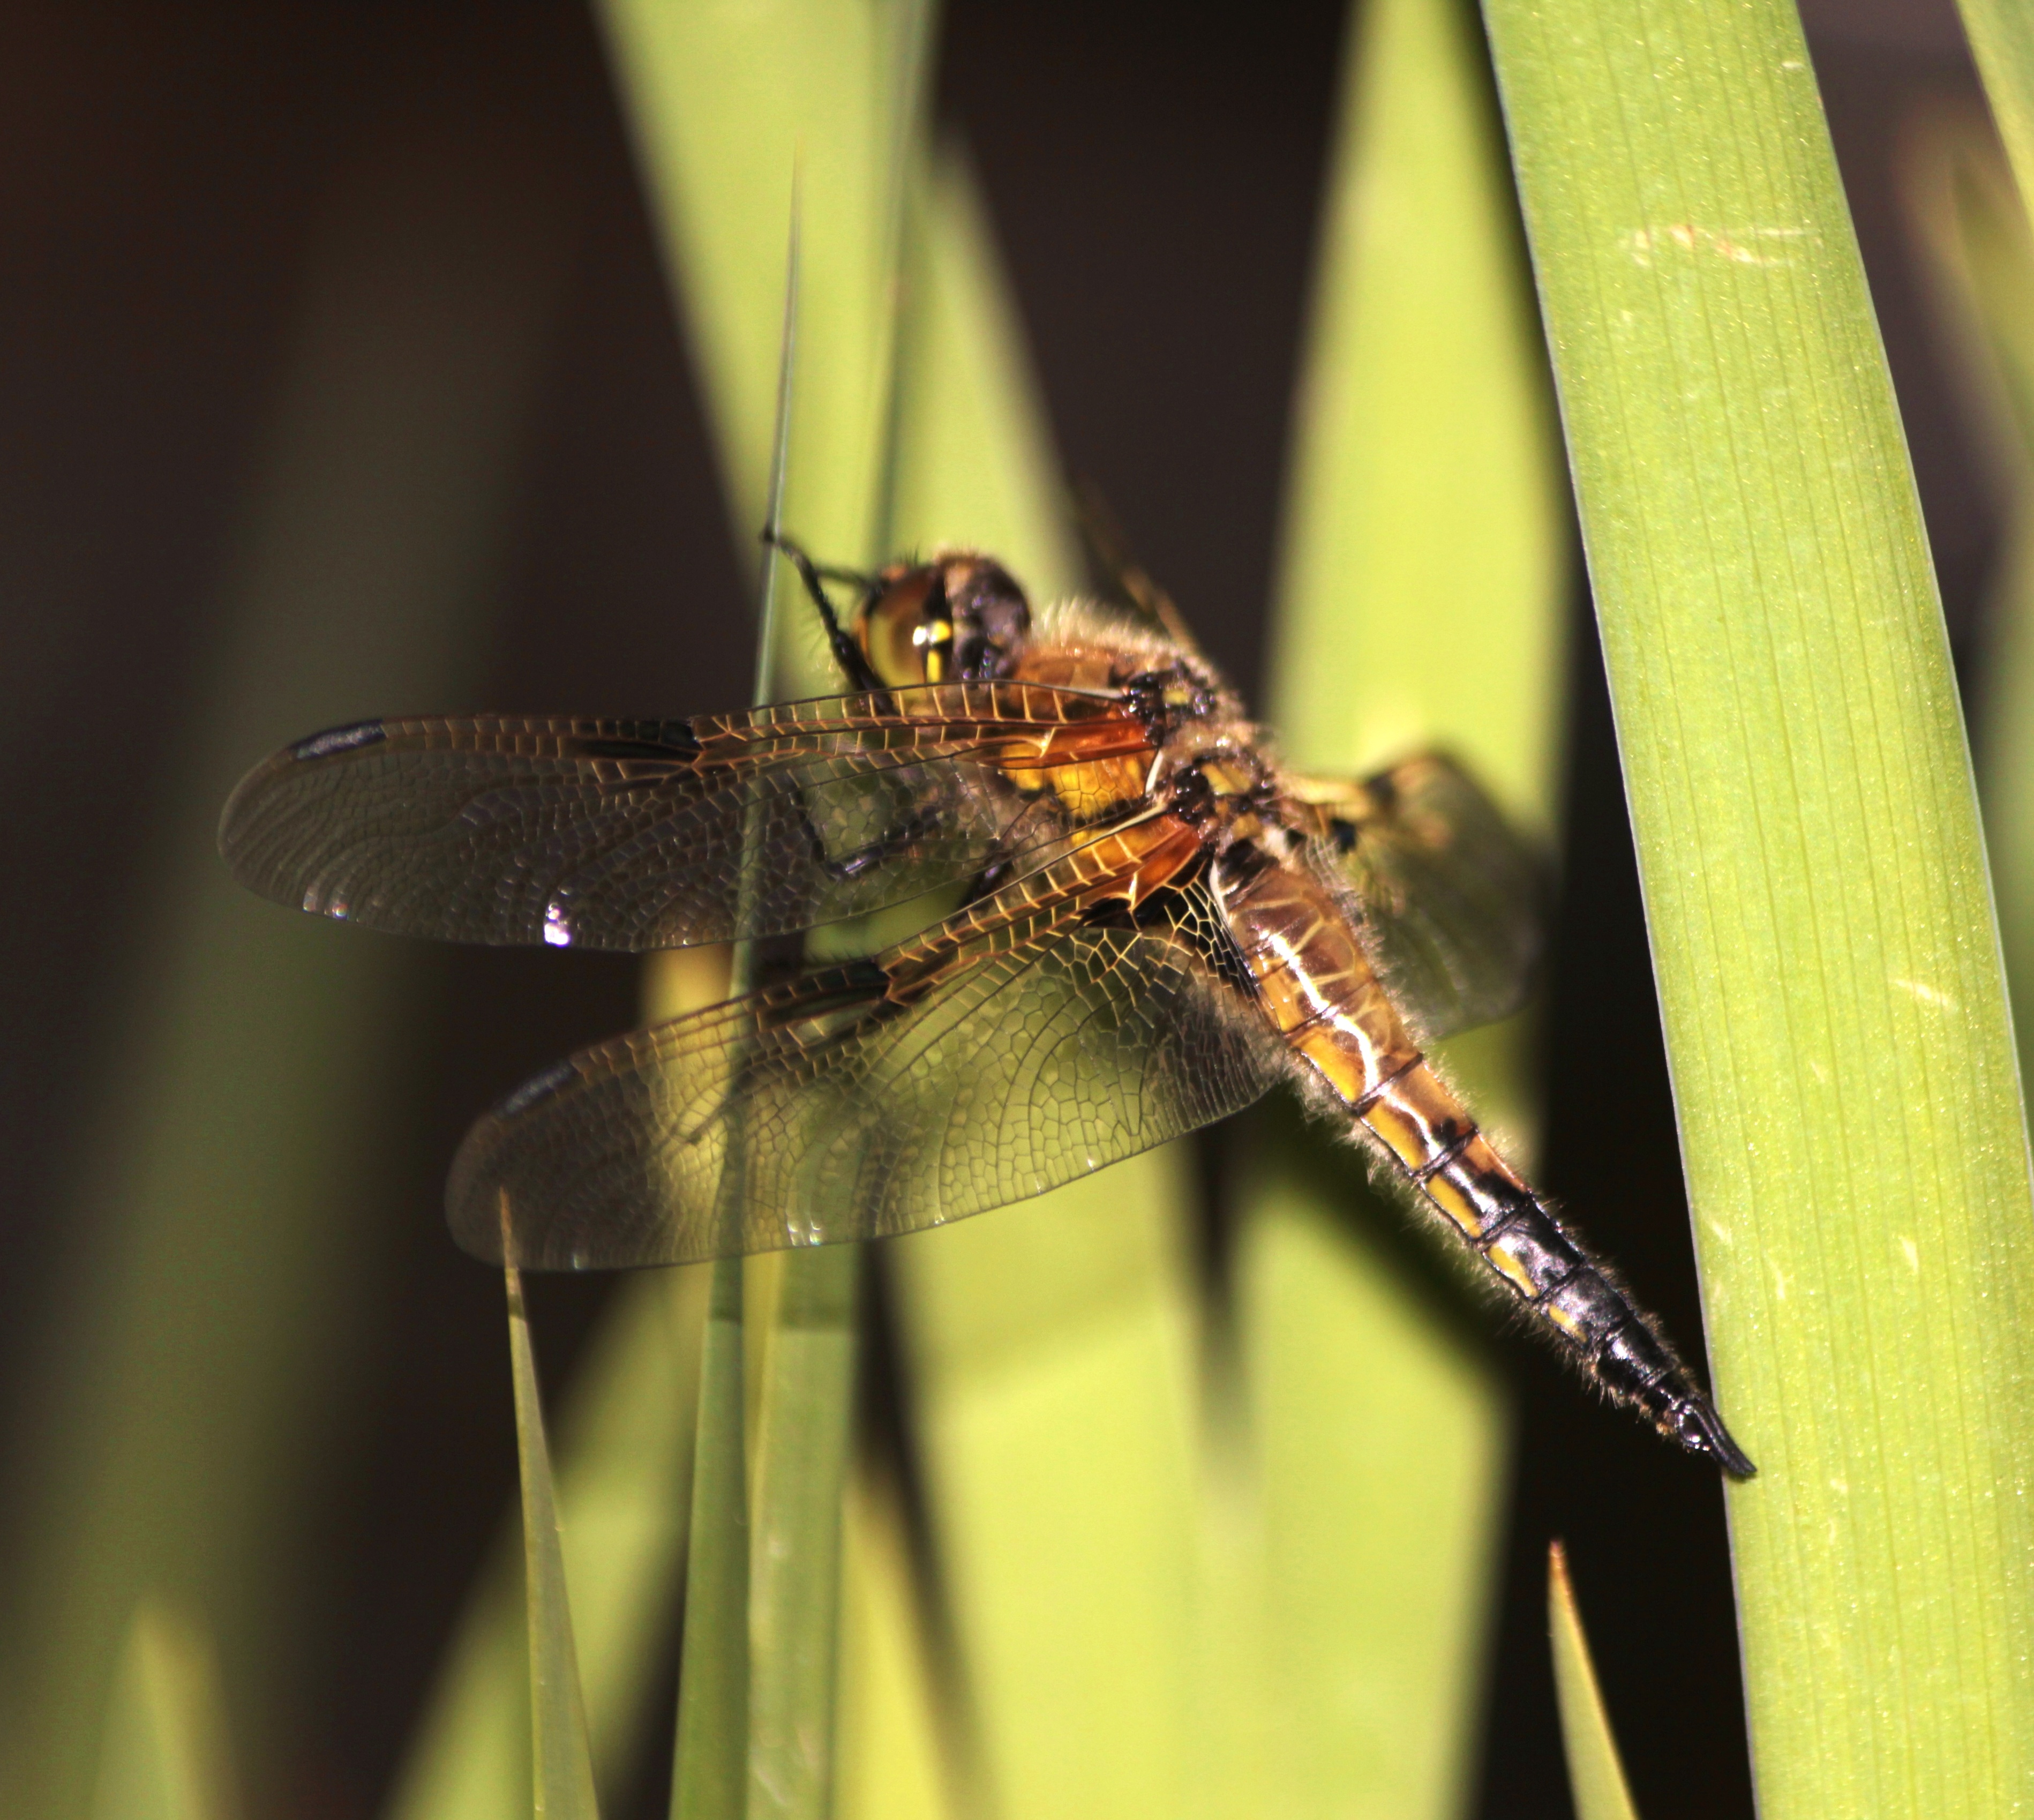
photography, insect, fauna, invertebrate, close up, dragonfly, damselfly, macro photography, arthropod, aquatic animal, plant stem, dragonflies and damseflies, outstrip